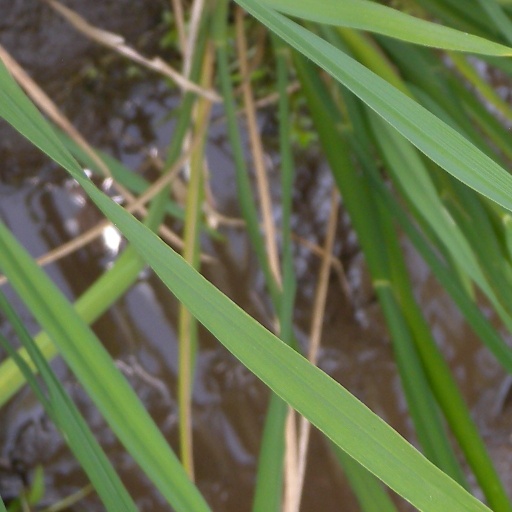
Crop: rice